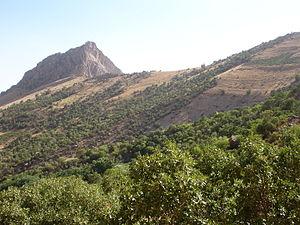
La steppe boisée des monts Zagros est une écorégion terrestre définie par le Fonds mondial pour la nature, qui appartient au biome des forêts de feuillus et forêts mixtes tempérées de l'écozone paléarctique. Elle recouvre et entoure la chaîne des Zagros, qui s'étend principalement en Iran, ainsi que dans le Nord de l'Irak et l'extrême Sud-Est de la Turquie.